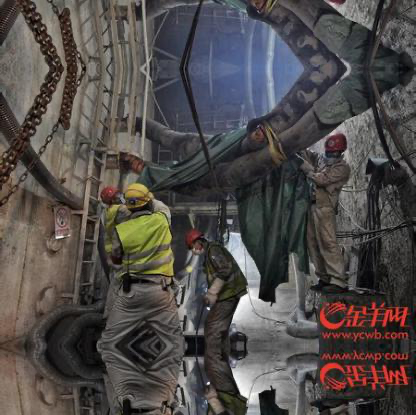
Objects in the image:
label: helmet
label: helmet
label: helmet
label: helmet
label: helmet